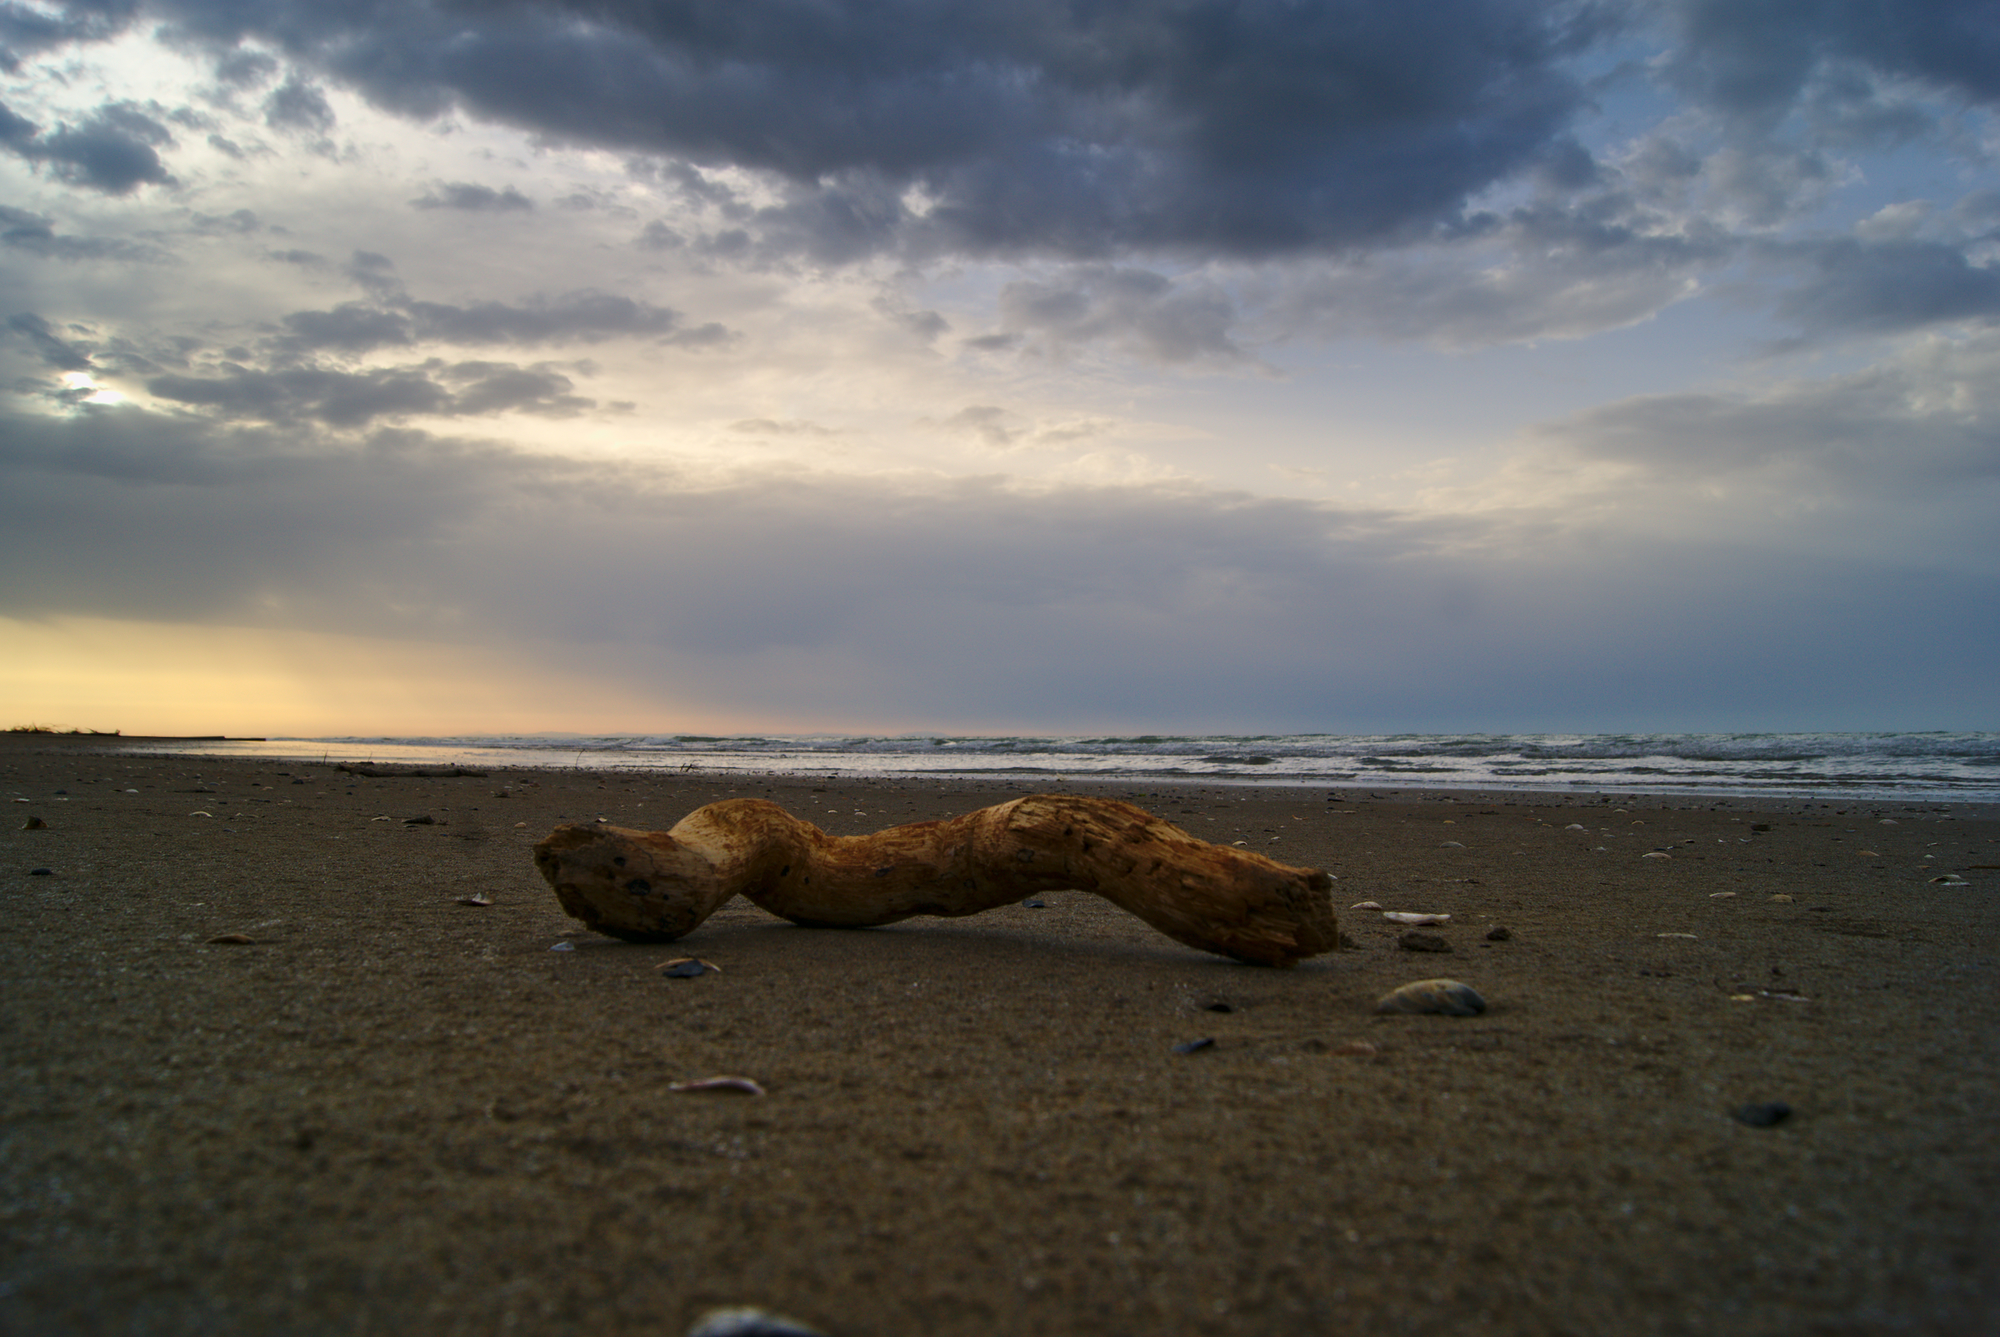
beach, sea, coast, nature, sand, rock, ocean, horizon, cloud, sky, sunrise, sunset, sunlight, morning, shore, wave, dawn, dusk, reflection, seascape, body of water, jesolo, mudflat